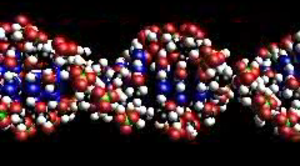
Enzym / Enzymindustri
En del af en DNA dobbelthelix.
Enzymer er biomolekyler, der katalyserer kemiske reaktioner. Næsten alle enzymer er proteiner. I enzymatiske reaktioner kaldes molekyler i begyndelsen af processen substrater, og enzymet omdanner substraterne til forskellige molekyler kaldet produkter. Næsten alle processer i en celle behøver enzymer for at kunne gå hurtigt. Da enzymer er ekstremt selektive med deres substrater og kun øger hastigheden af nogle få reaktioner blandt mange mulige, bestemmer det sæt af enzymer, der er syntetiseret i en celle hvilken stofskiftevej, der indtræffer i cellen.